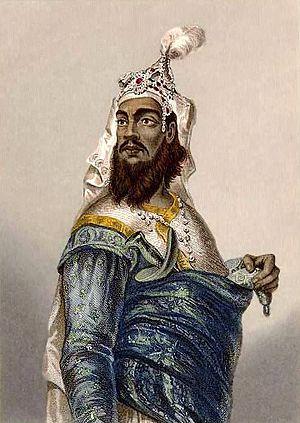
Personnalités du Bihar, État du nord-est de l'Inde.